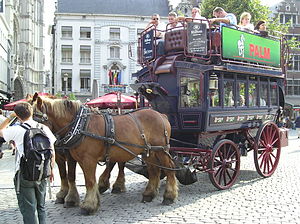
Antwerpen / Seværdigheder
Hestetrukken omnibus med turister i Antwerpen
Antwerpen er en by i Flandern i det nordlige Belgien. Byen ligger i provinsen Antwerpen, tæt ved grænsen til nabolandet Holland. Byen har 529.247 indbyggere og et areal på 204,51 km².